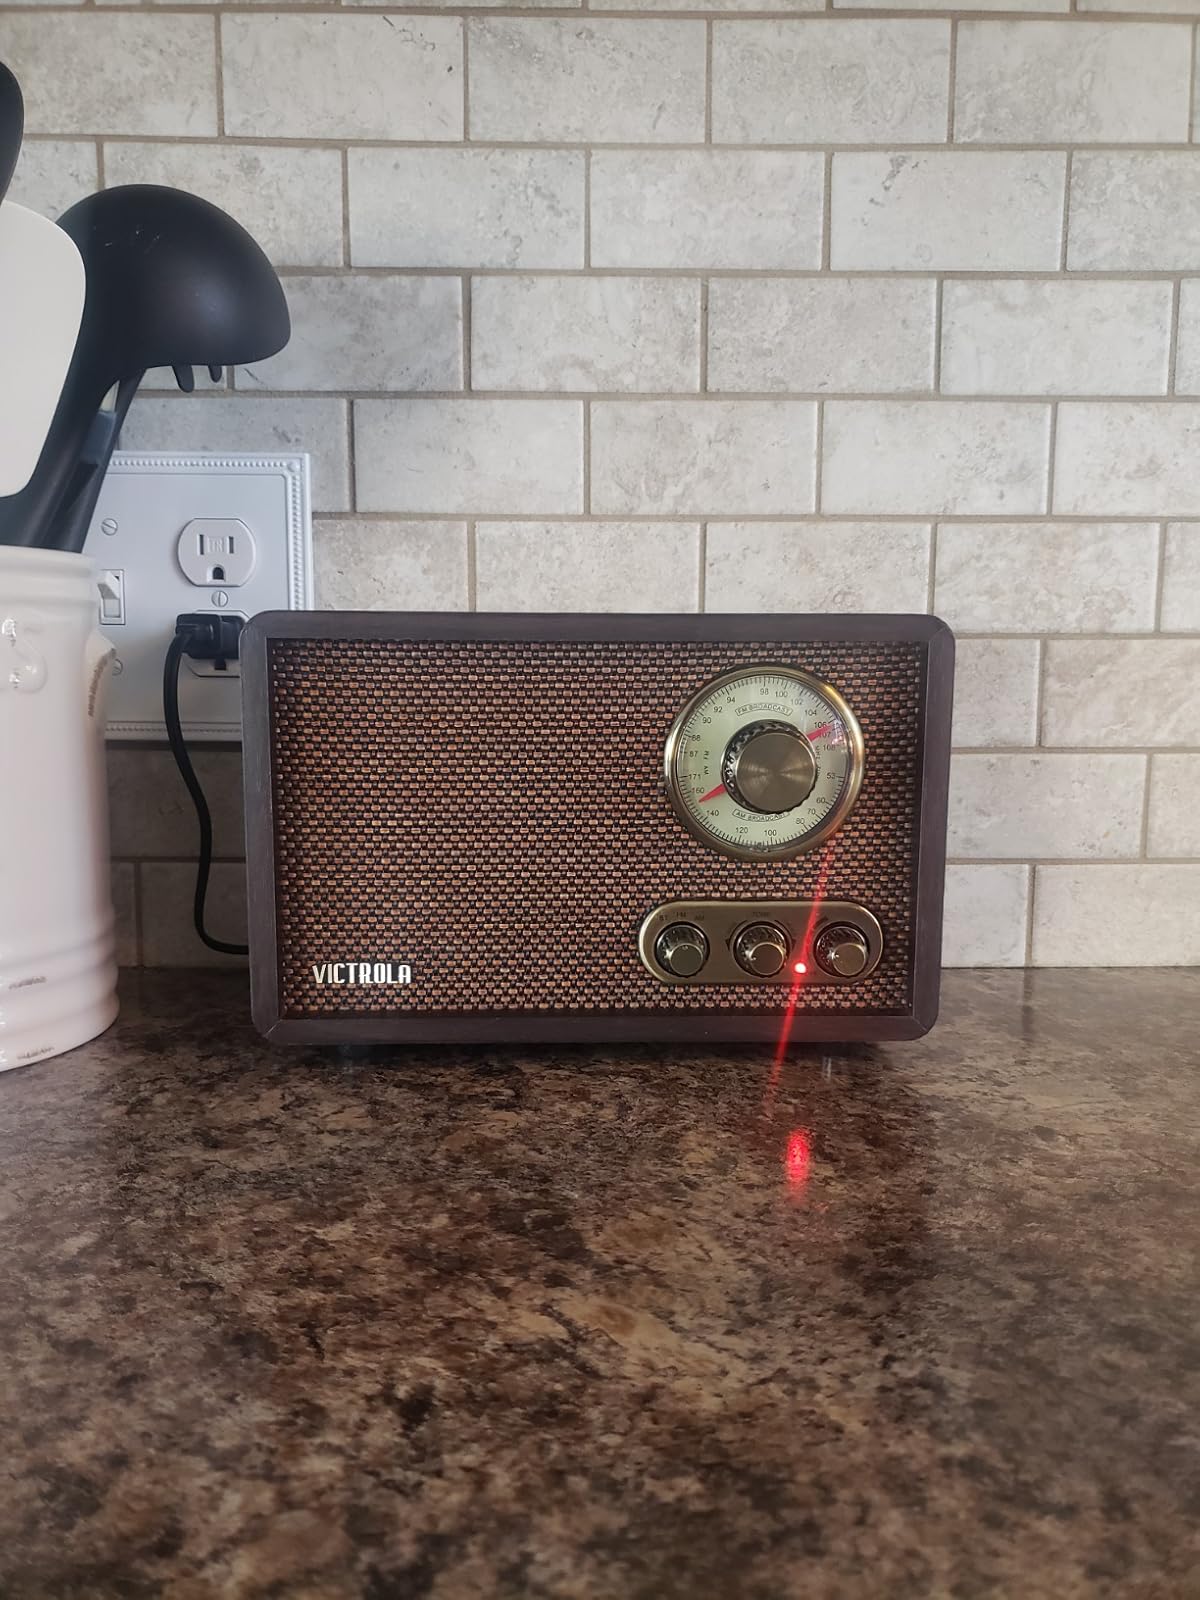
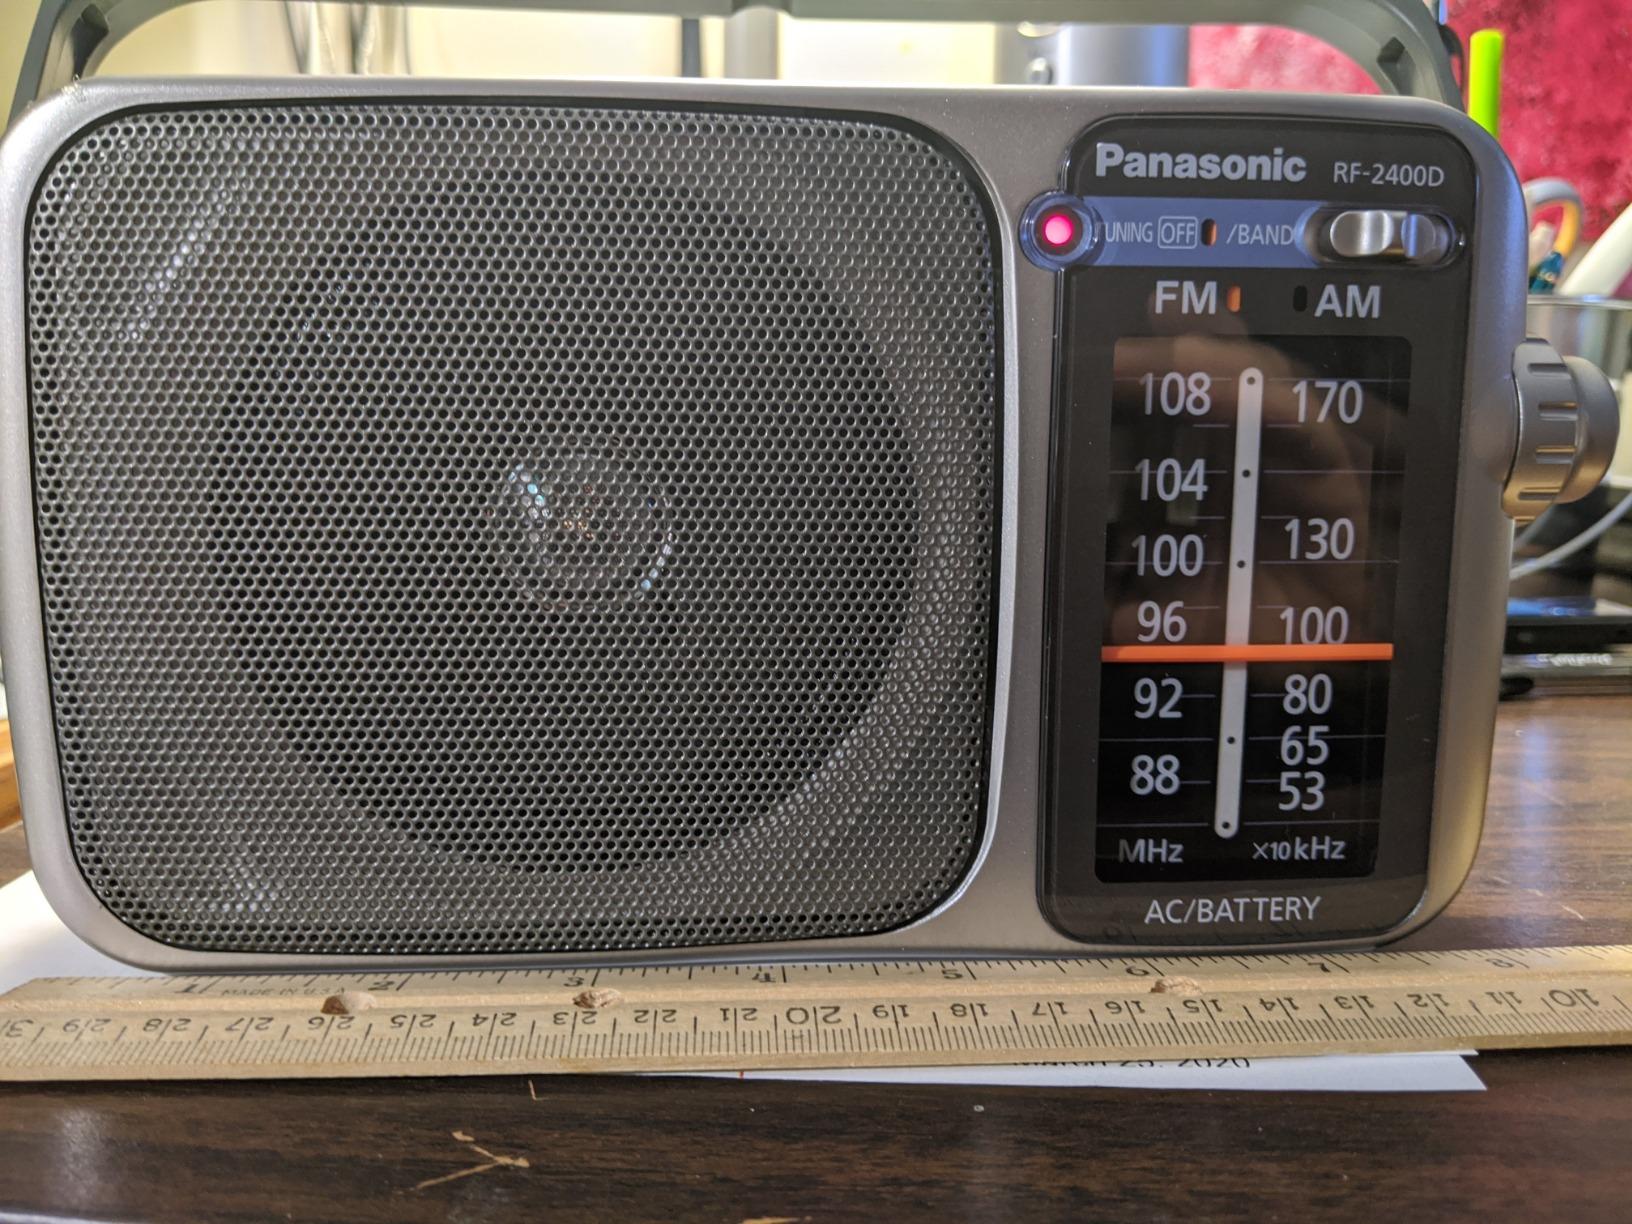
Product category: radio
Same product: no